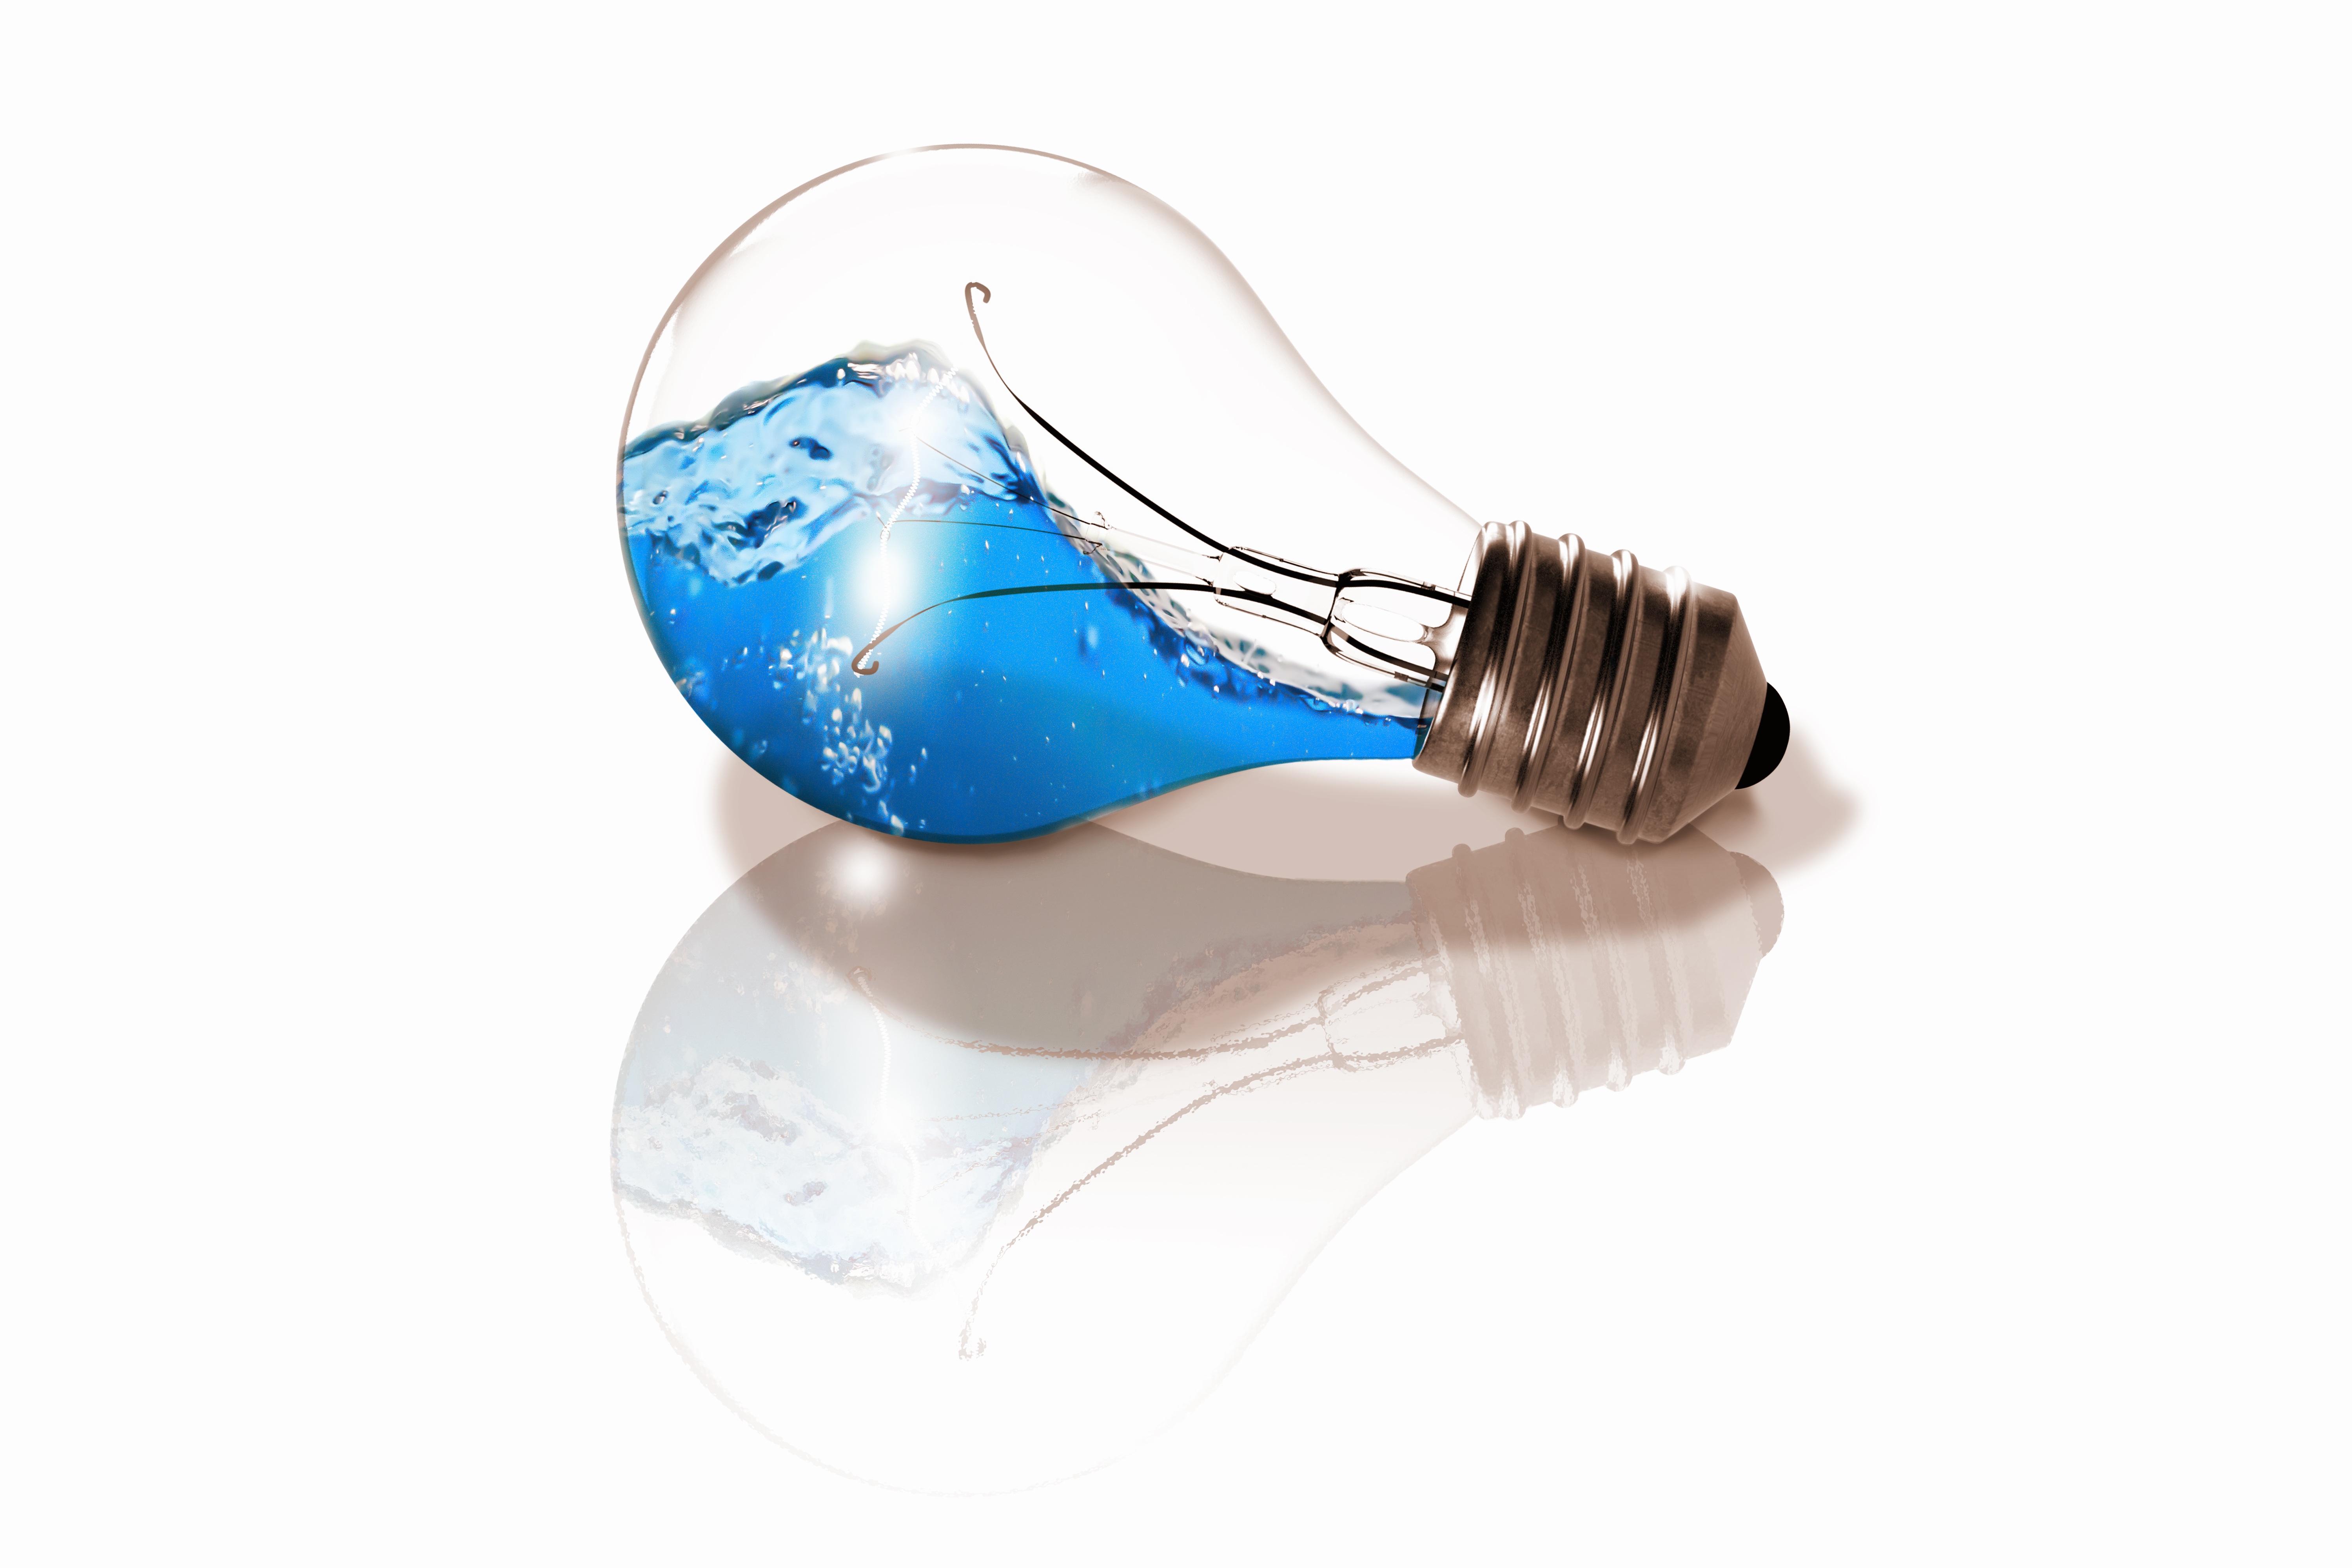
hand, water, wave, glass, blue, light bulb, lighting, product, glasses, bright, photoshop, composing, organ, version, tooth, high resolution, bright design